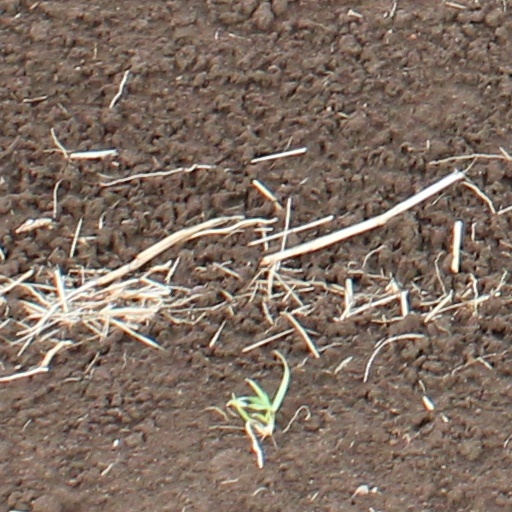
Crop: wheat